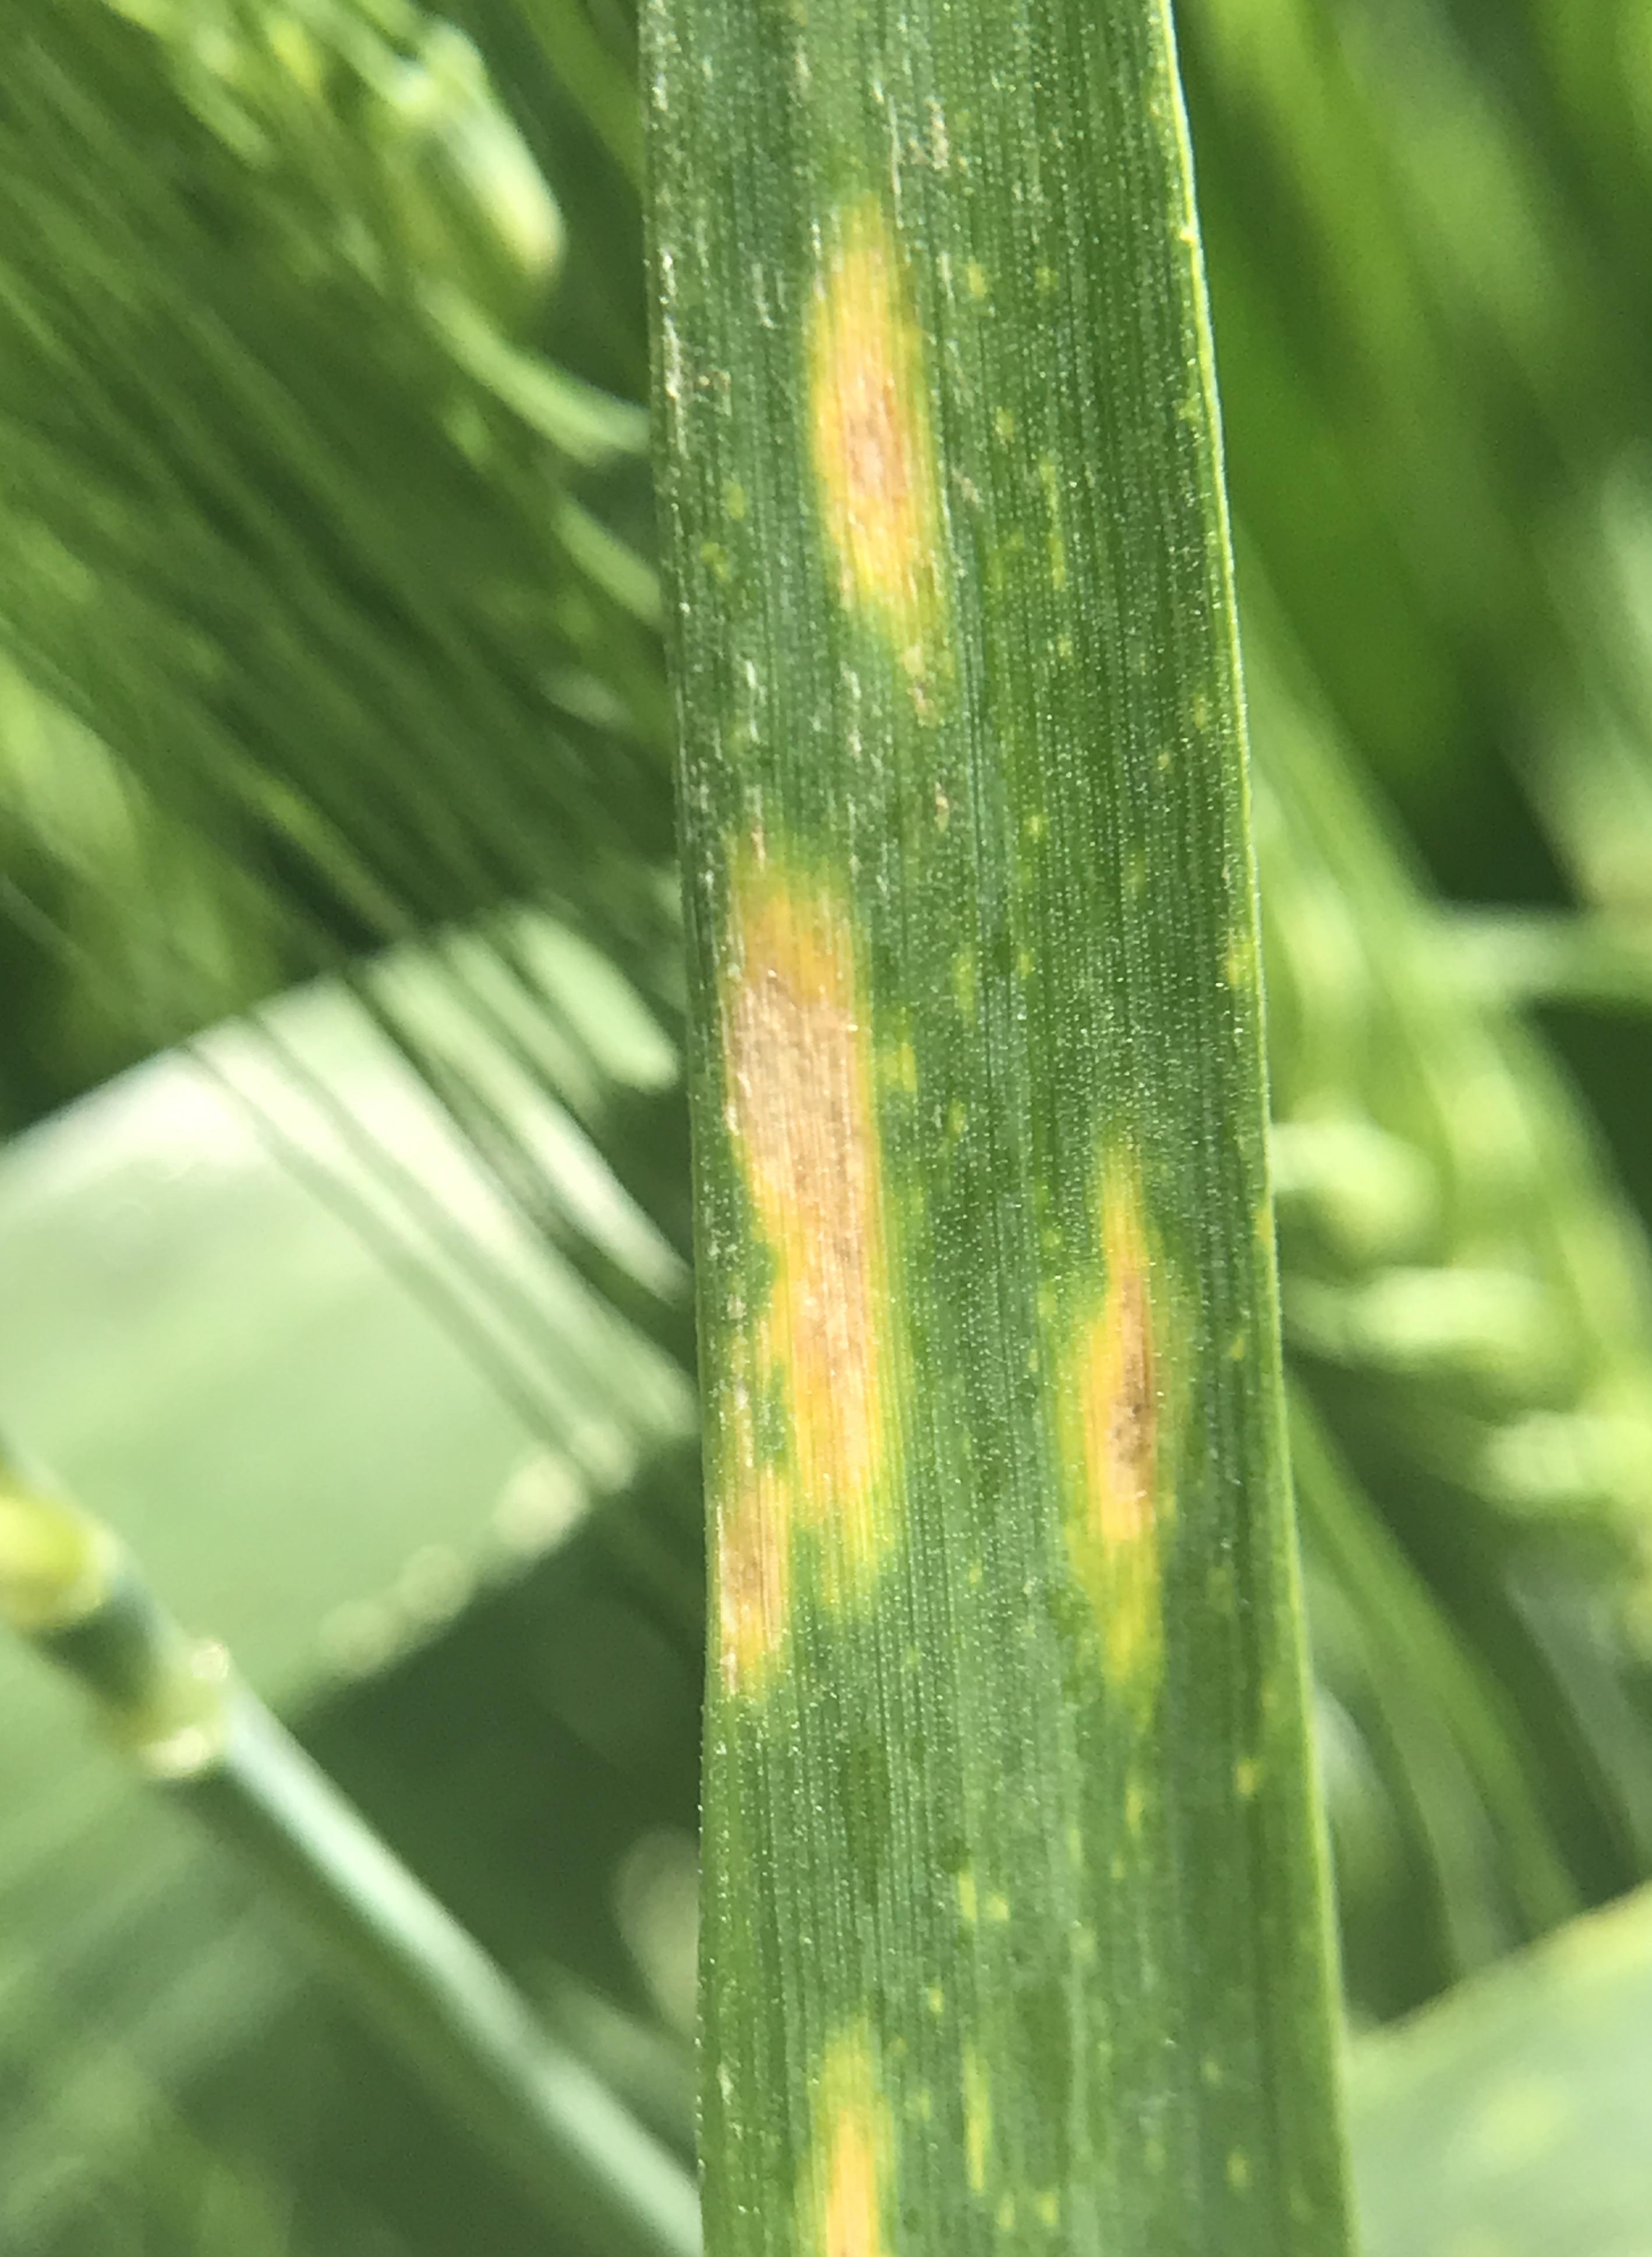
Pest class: cereal_grass_aphid